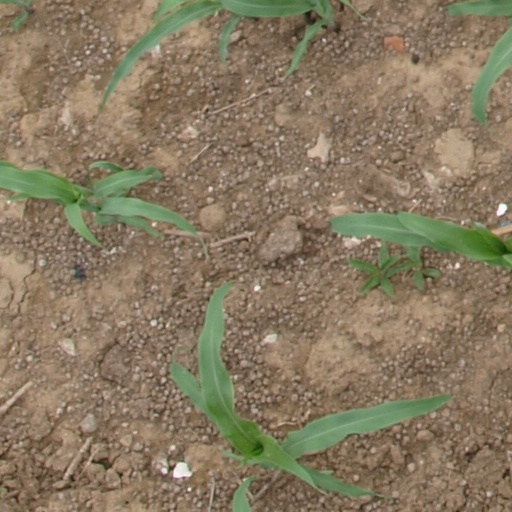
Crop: maize; corn